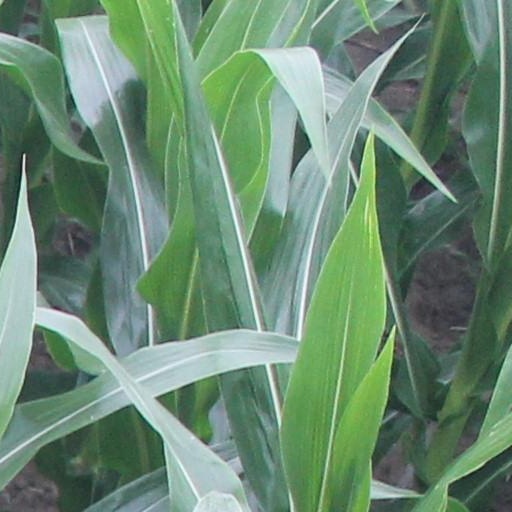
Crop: maize; corn